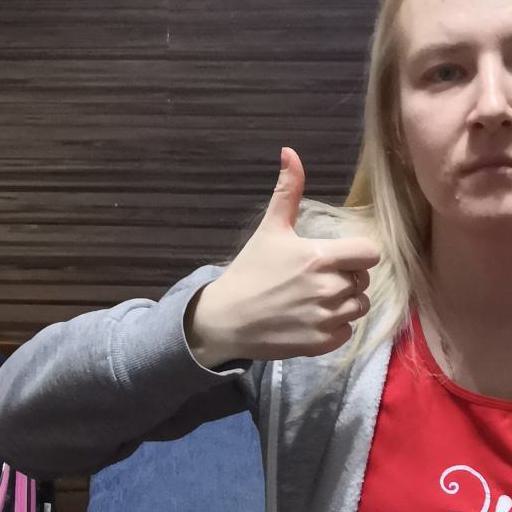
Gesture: like